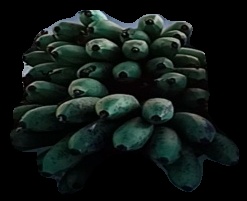
Variety: rasbale
Grade: grade2